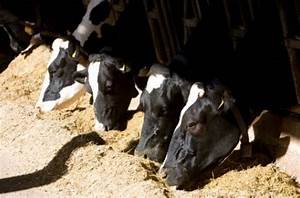
Label: cow